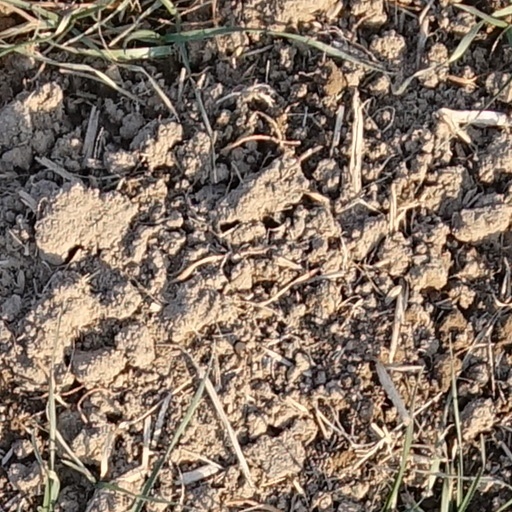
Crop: wheat